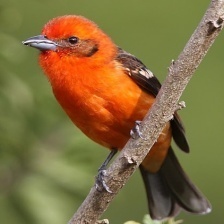
Species: FLAME TANAGER
Scientific name: PIRANGA BIDENTATA